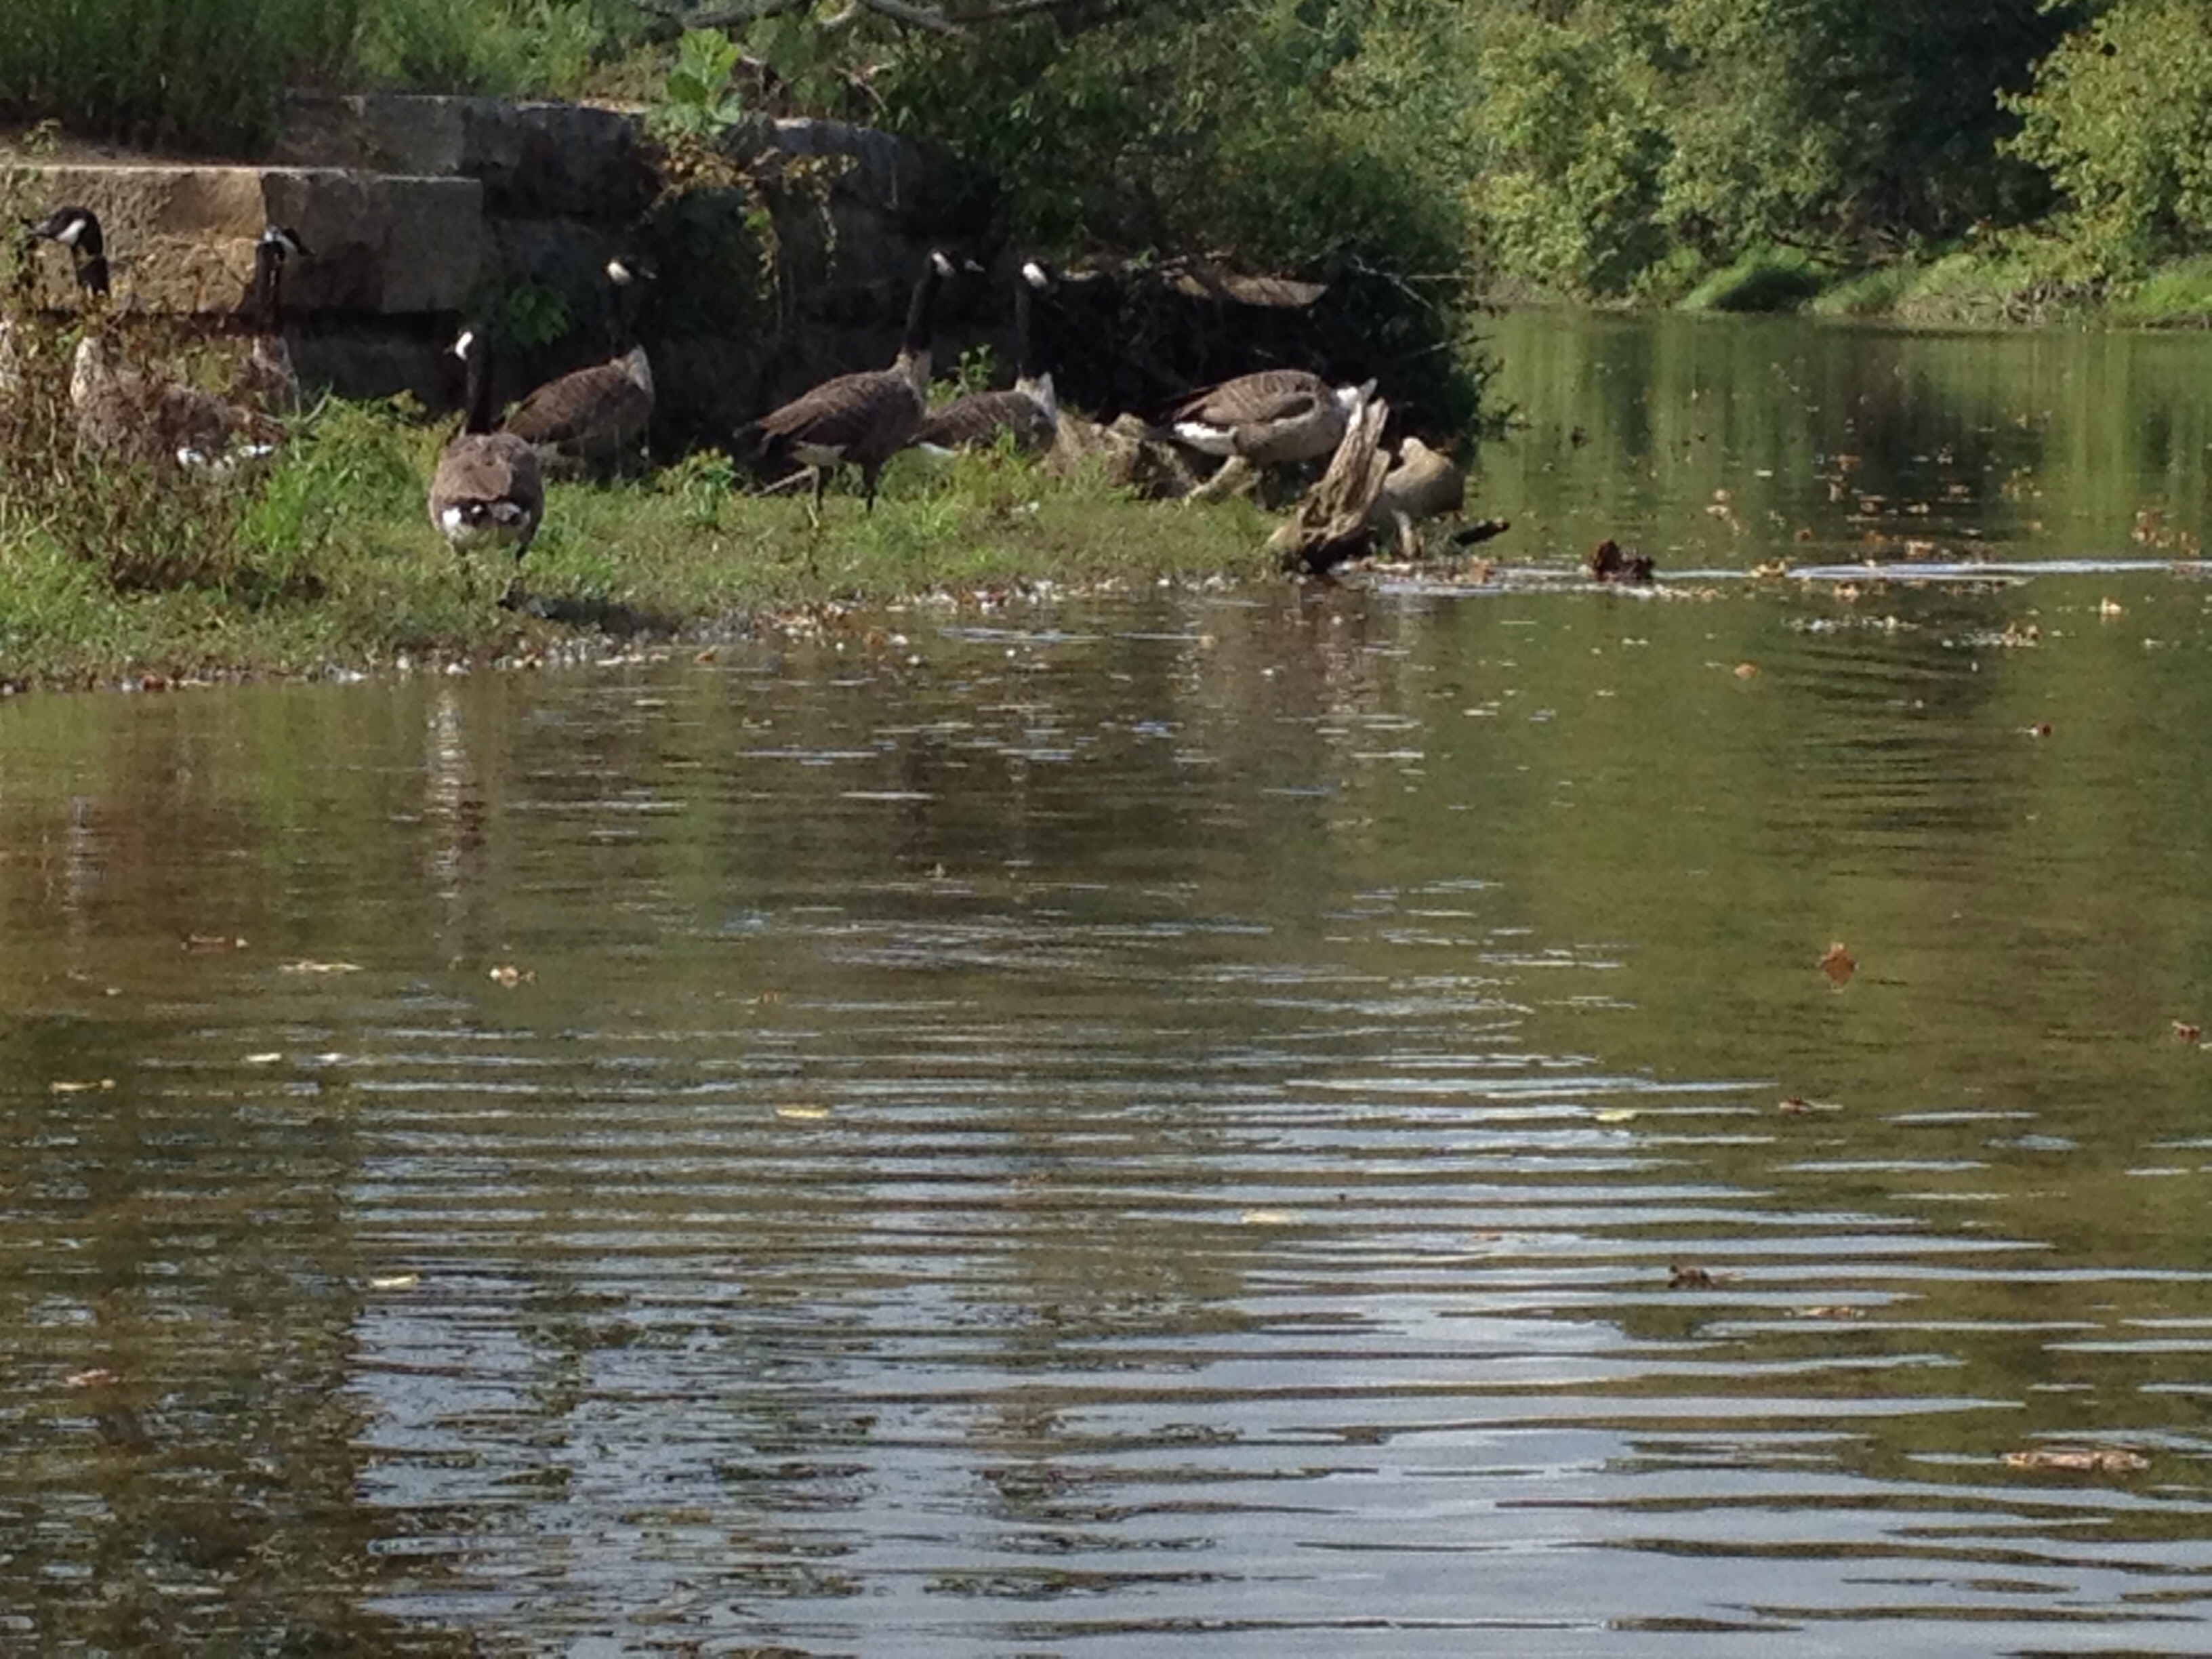
water, wilderness, lake, river, pond, wildlife, fauna, wetland, recreational fishing